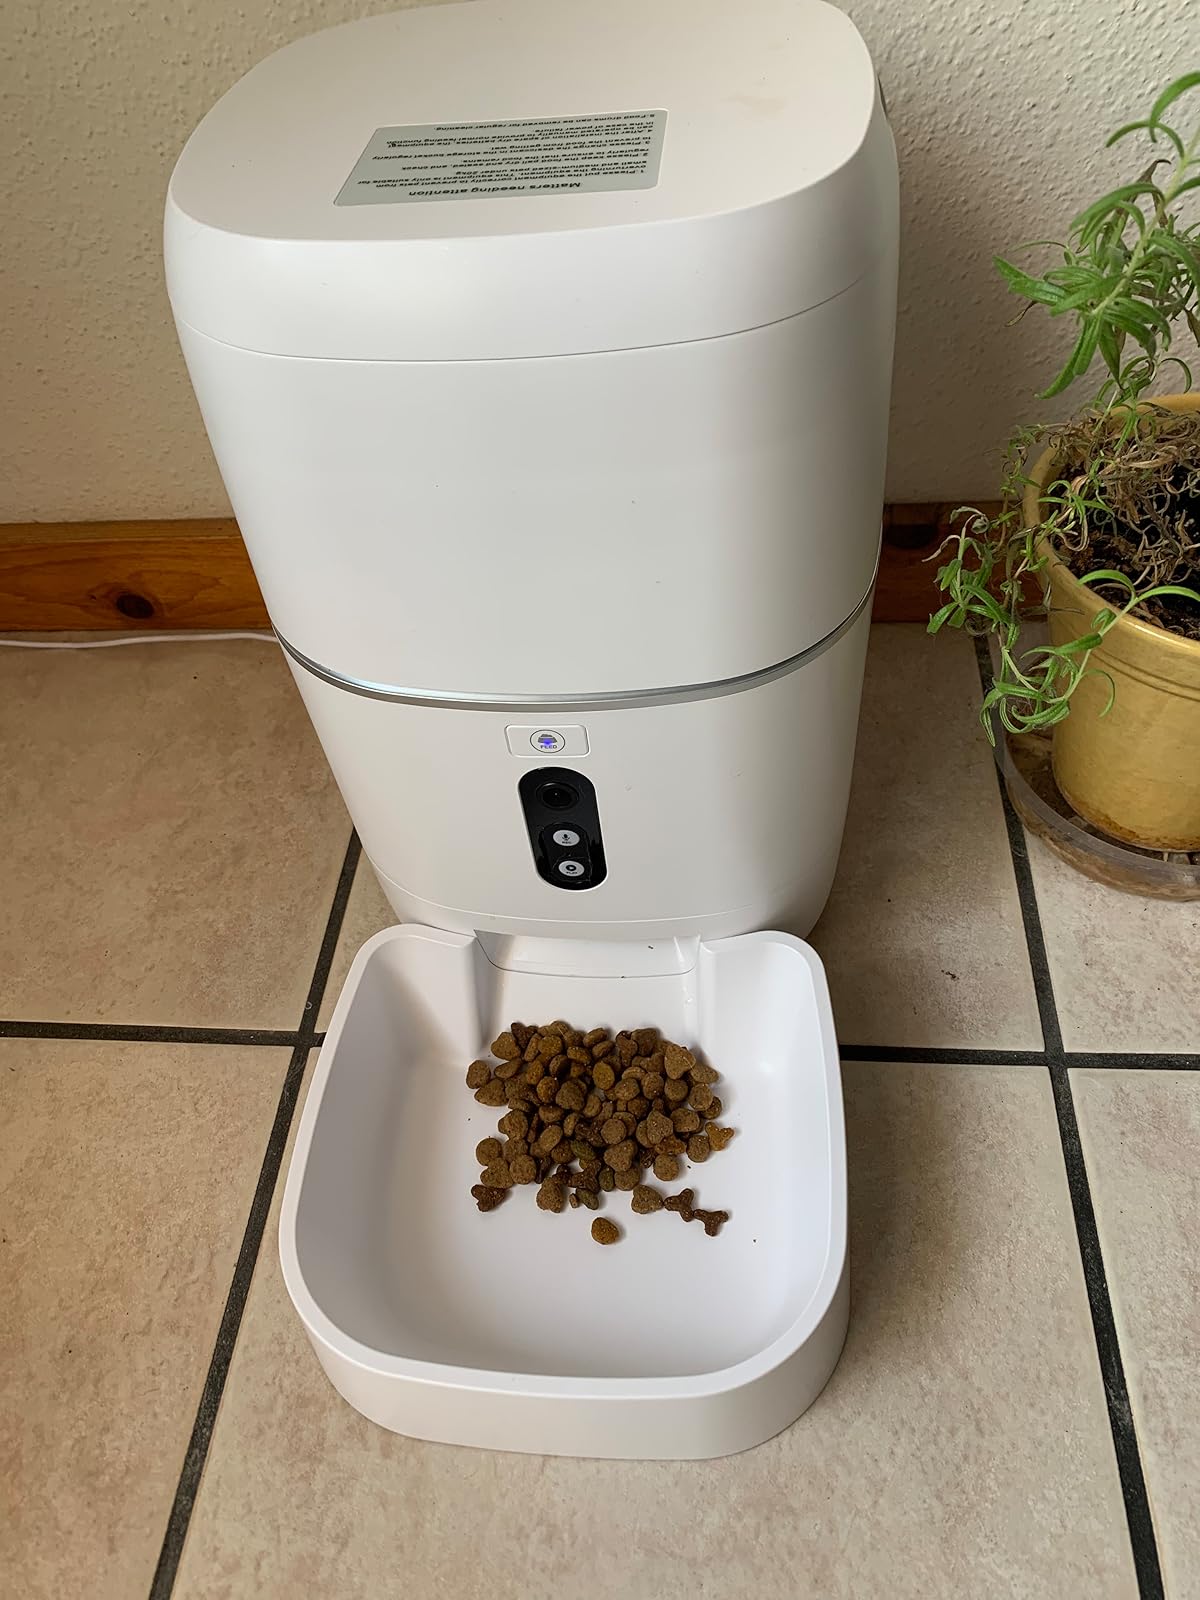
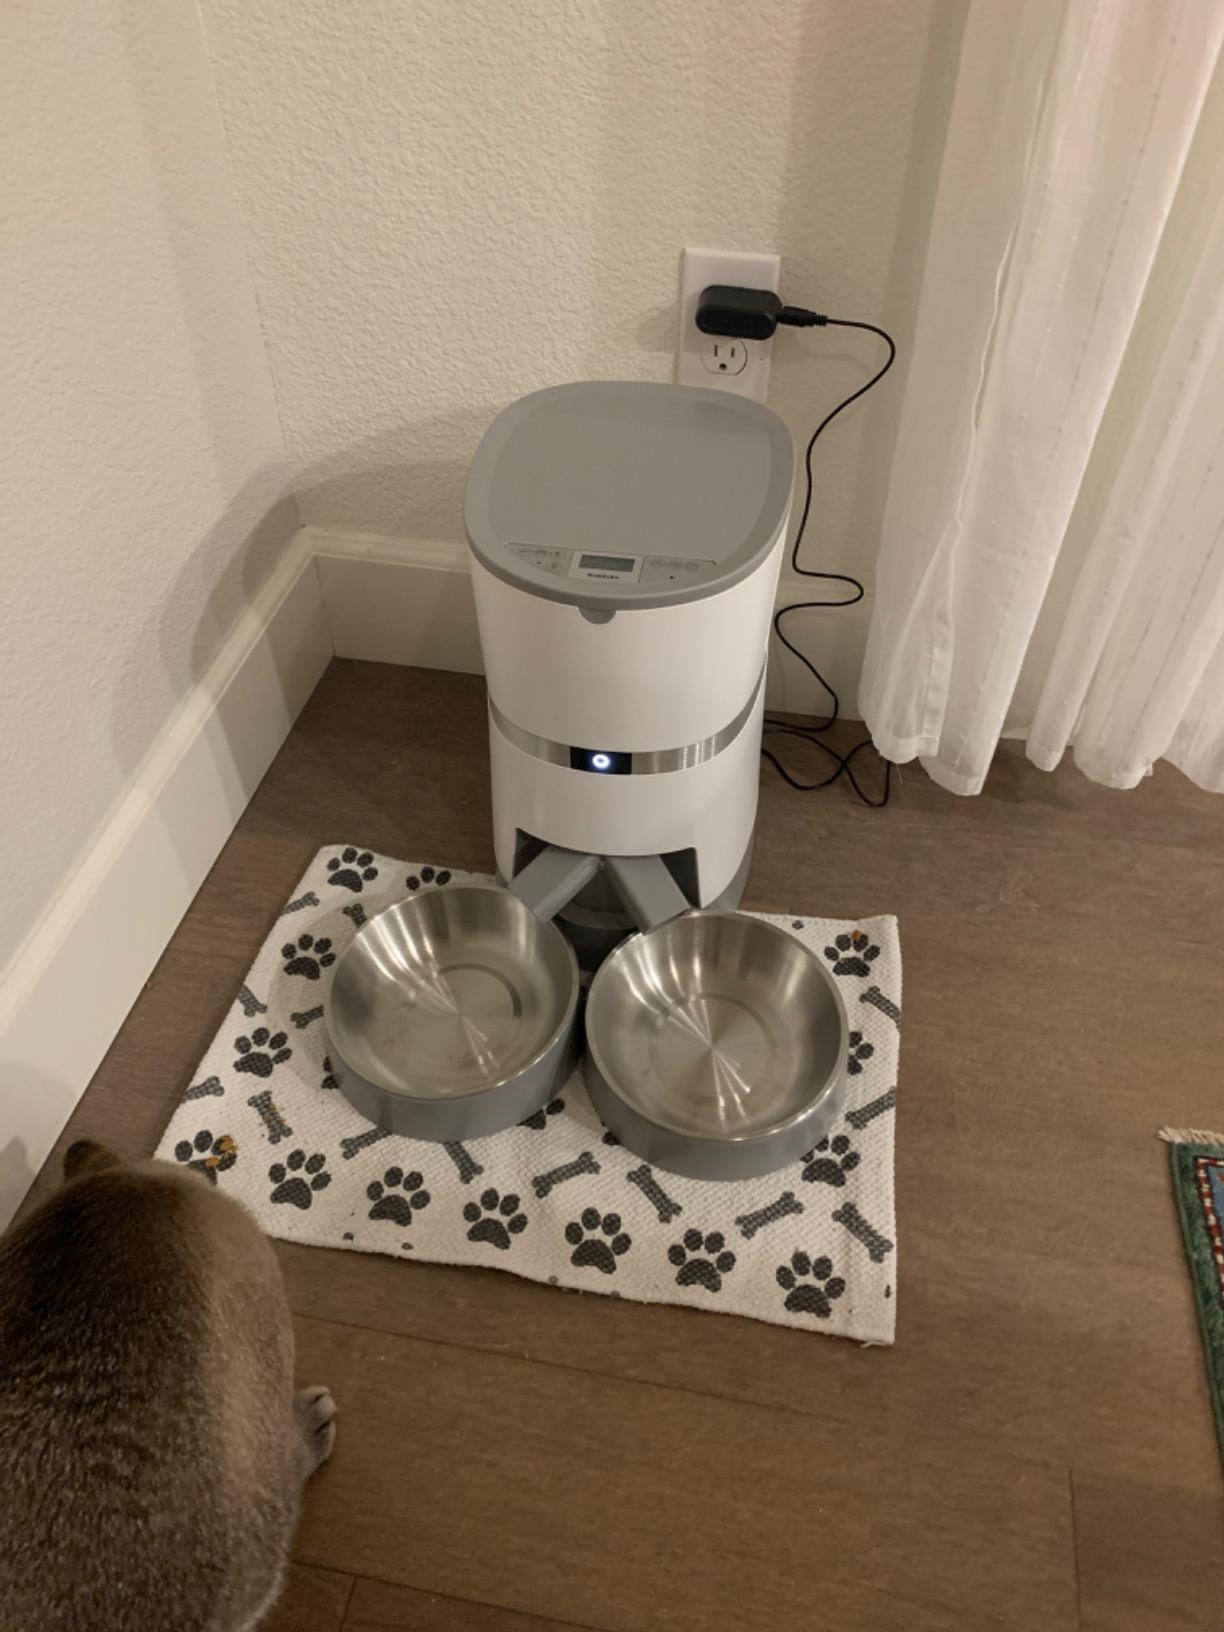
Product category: items_feeder
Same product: no